Describe the emotion expressed in this image:  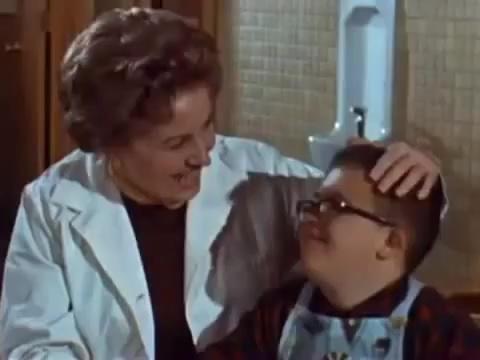
This person displays Fear, valence and arousal with high intensity.